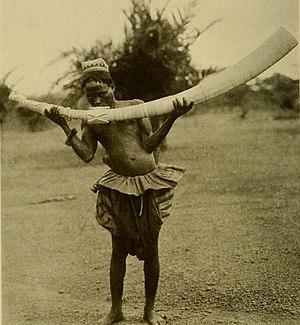
Les Mangbetu sont une population d'Afrique centrale vivant au nord-est de la République démocratique du Congo.